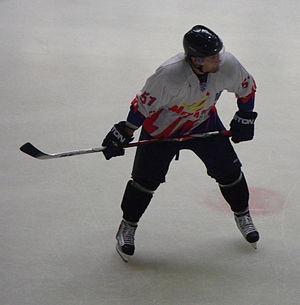
Mika Hannula, joueur de hockey sur glace suédois avec le Metallurg Magnitogorsk
Mika Hannula est un joueur professionnel suédois de hockey sur glace. Sa mère est suédoise et son père Finlandais.